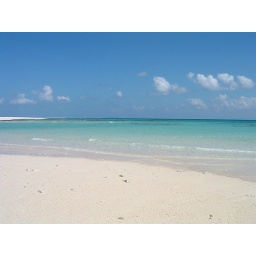
white sand beach in Okinawa